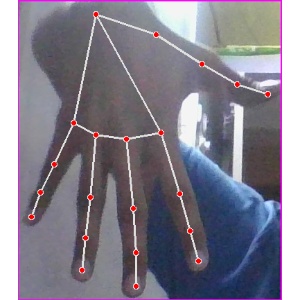
अक्षर: ढ